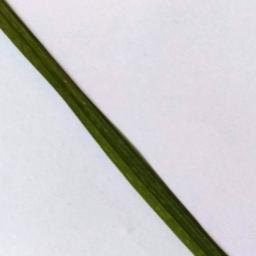
Label: Rice___Healthy